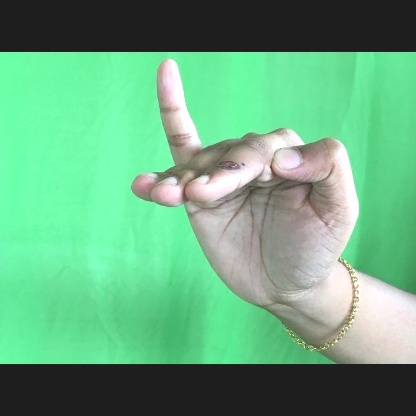
Mudra: Hamsapaksha